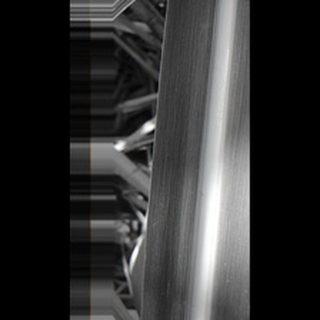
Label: healthy_sugarcane